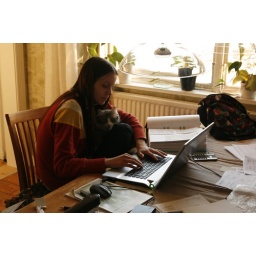
me in my kitchen with my cat Ida!(photo by iLEZ)